Seasonal beer

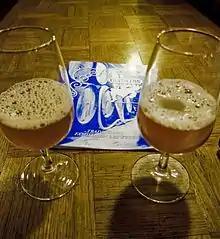
Gueuze lambic beer, produced by Cantillon Brewery

Lambic has been described as a seasonal beer that is prepared during the winter for consumption in spring and summer months. Traditionally, the preparation of lambic includes leaving the wort mixture exposed to wild yeasts. It is also prepared with beer yeast for fermentation and bacteria such as lactobacillus and acetobacter for aging, after which time during the warmer spring and summer seasons, the wild yeasts and souring bacteria in the mix predominantly influence the final product's flavor and characteristics. They are aged in wooden barrels or stainless steel tanks. Lambics are typically liberally hopped as a preservative to control bacteria levels, however the hops are usually aged as to not add too much bitterness. Some varieties are aged for years. They typically have a slight sweetness, along with a distinct sourness.